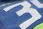
Number: 3